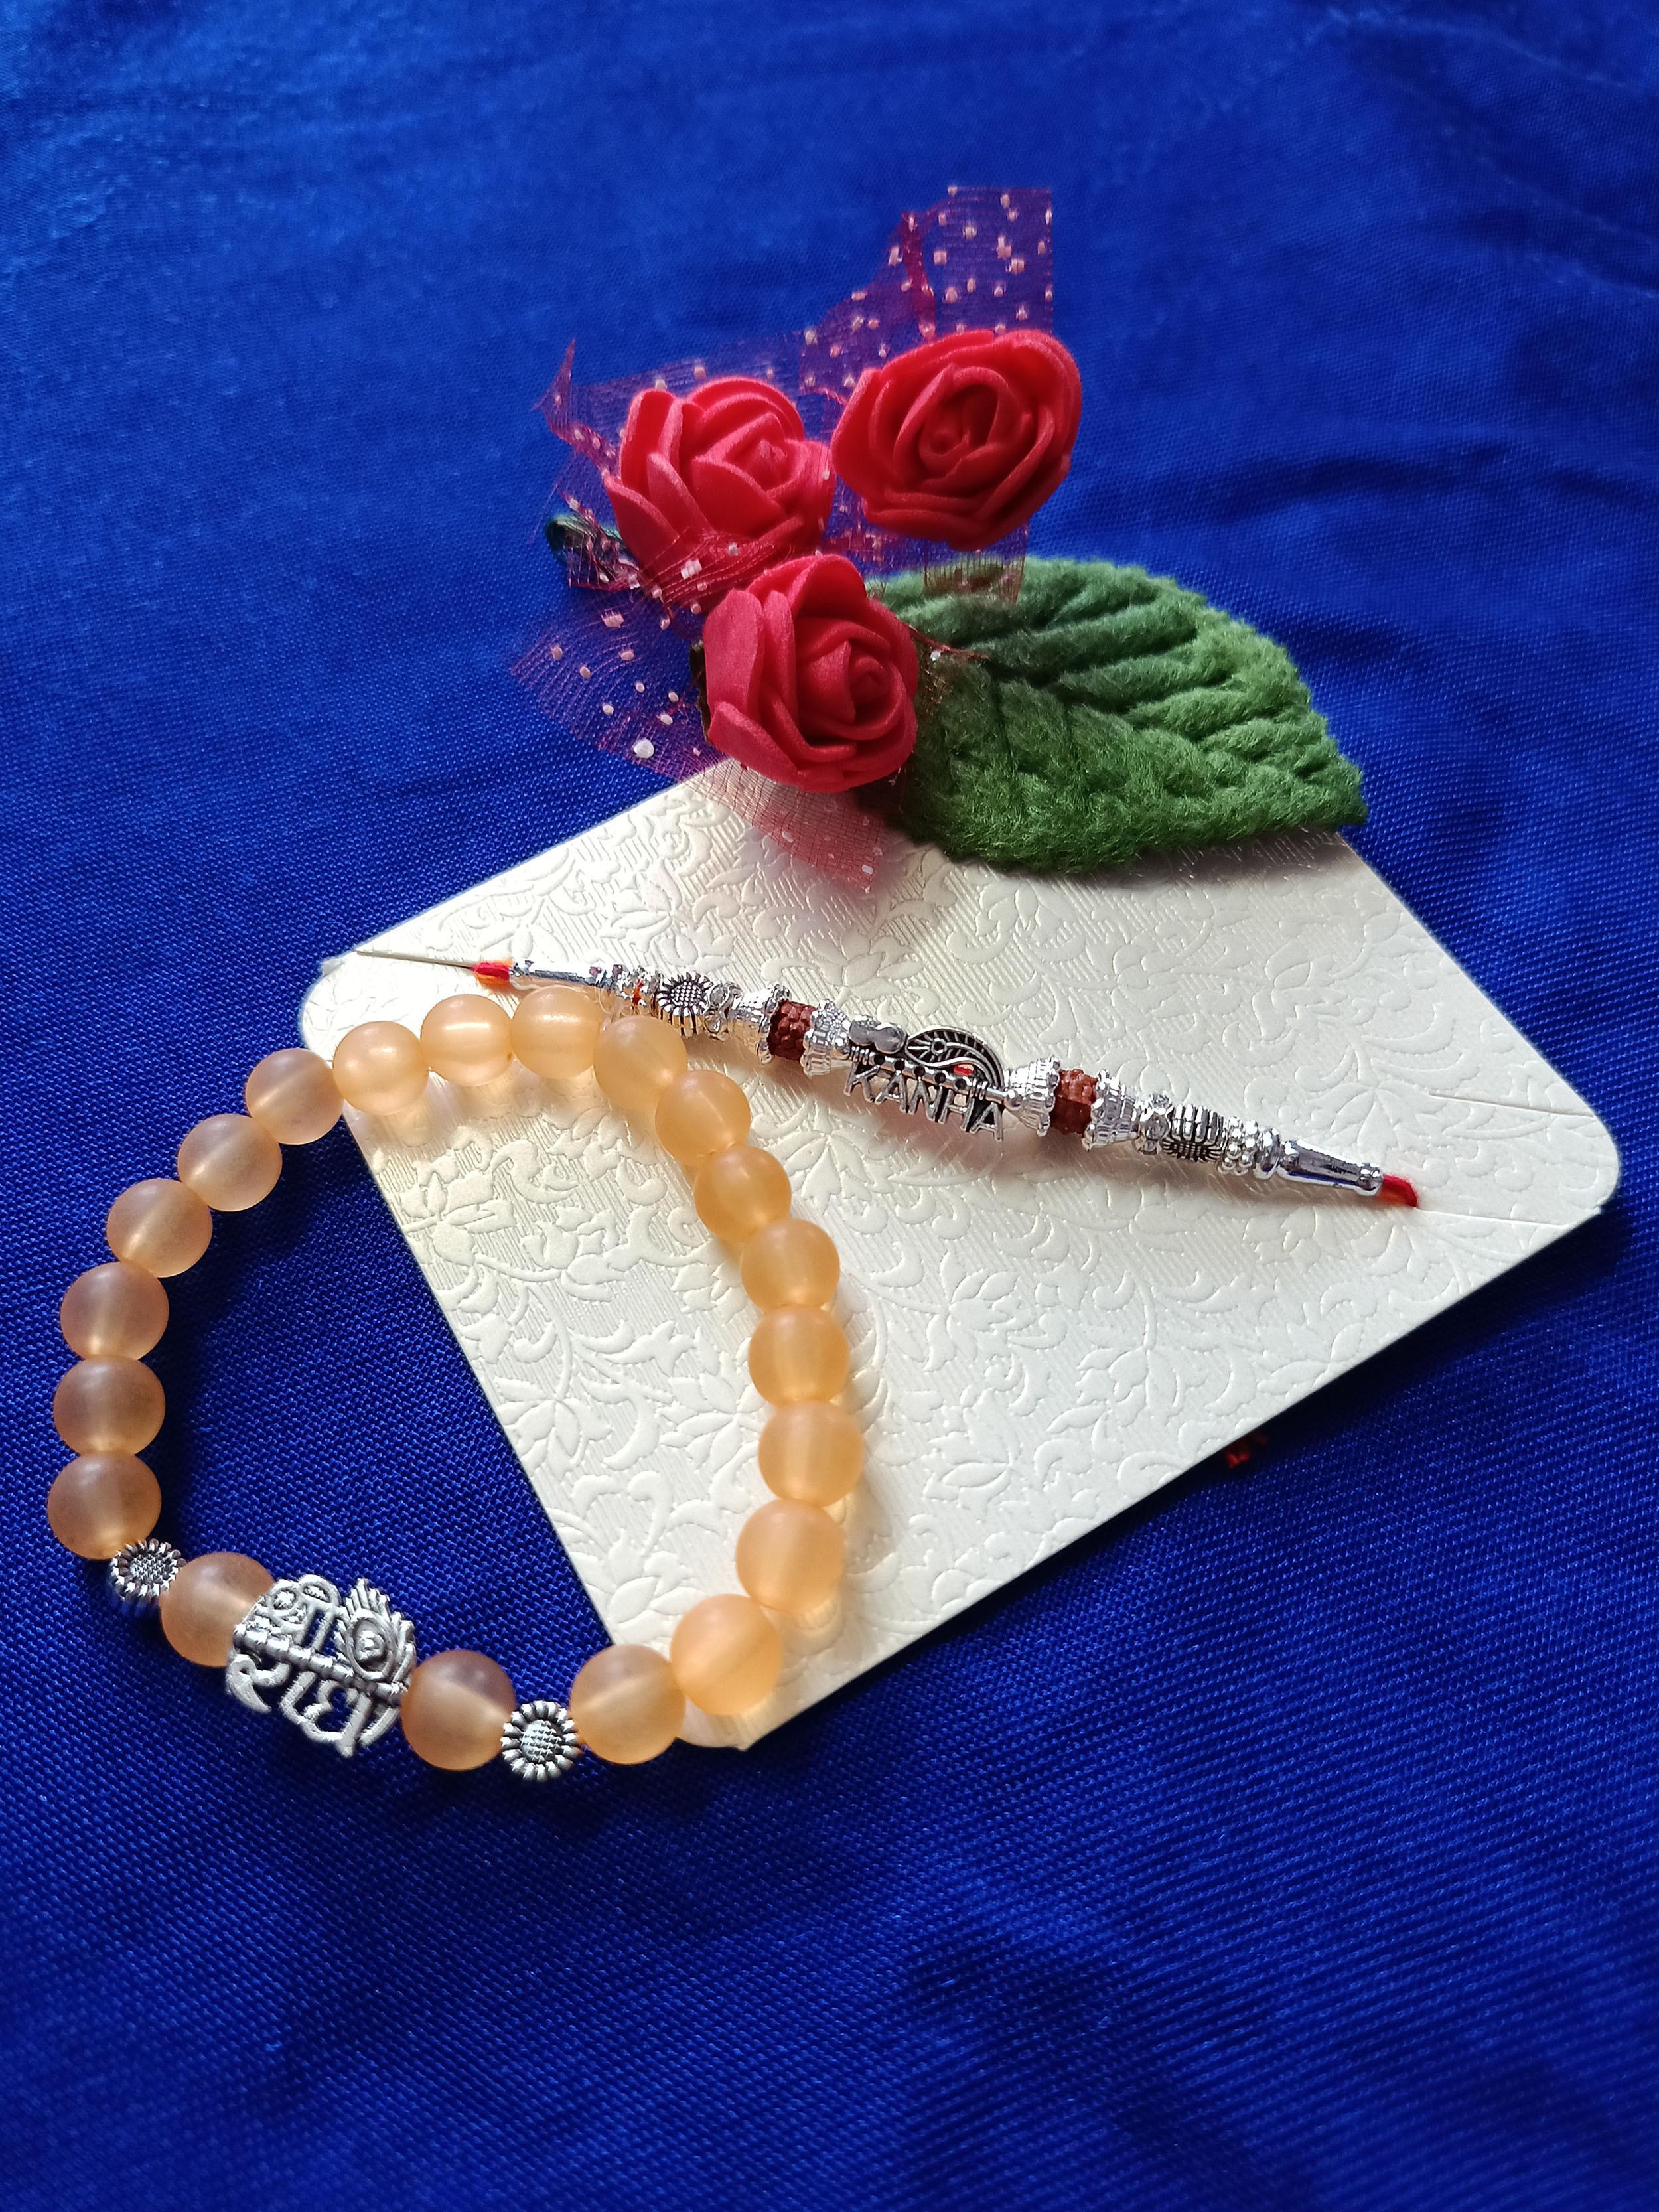
Silver Plated Classic Artificial Pearl Studded Ethnic Couple Rakhi Set for Bhaiya and Bhabhi
Type: Rakhis
Brand: Untouched
Price: Rs. 199
 Celebrate the cherished bond of love and protection with our exquisite Silver Plated Classic Artificial Pearl Studded Ethnic Couple Rakhi Set, specially designed for Bhaiya and Bhabhi. This beautifully crafted set features two rakhis, each intricately designed with regal silver plating and studded with high-quality artificial pearls that add a touch of grace and luxury. The traditional designs reflect rich Indian heritage, making them perfect for celebrating the auspicious occasion of Raksha Bandhan with ethnic charm. Made with durable, high-quality materials, the rakhis ensure both longevity and comfort with their soft threads. Elegantly packaged, this rakhi set is an ideal gift to express your love and strengthen the bond with your Bhaiya and Bhabhi, making this Raksha Bandhan truly memorable.
Features: Couple Rakhi
Included: 1-Couple-Rakhi